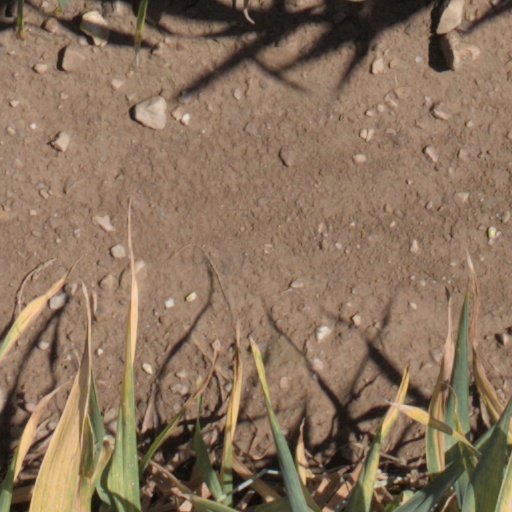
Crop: wheat